Ain't No Sunshine

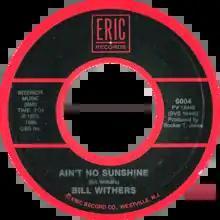
Side B of the 1985 US reissue

"Ain't No Sunshine" is a song by Bill Withers, from his 1971 debut album "Just As I Am," produced by Booker T. Jones. The record featured musicians Donald "Duck" Dunn on bass guitar, Al Jackson Jr. on drums and Stephen Stills on guitar. String arrangements were arranged by Jones. The song was recorded in Los Angeles, with overdubs in Memphis by engineer Terry Manning.